Hairan II

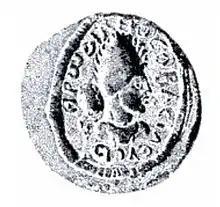
King Septimius Herodianus

Odaenathus had another son, Hairan I, who appeared in different inscriptions dated from 251 AD onward. On a lead seal, the name of Septimius Herodianus, king of kings, appears; scholars argue whether Septimius Herodianus was Hairan I or II.